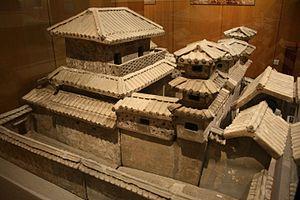
Modèle d'architecture
La céramique chinoise, principalement connue pour la porcelaine que les Chinois ont inventée, est riche d'une longue tradition d'innovations techniques et stylistiques.
Zhang Heng, né en 78 et décédé en 139, était un astronome, mathématicien, inventeur, géographe, cartographe, artiste, poète, homme d'État, et érudit de littérature chinoise de Nanyang, Henan, en Chine. Il vécut pendant la dynastie Han orientaux. Il a été éduqué dans les capitales de Luoyang et de Chang'an, et il commença sa carrière comme un servant civil mineur à Nanyang. Par la suite, il devint chef astronome, préfet des Majors pour les Carrosses Officiels, et ensuite Préposé au Palais à la cour impériale. Ses positions intransigeantes sur certains problèmes de calendrier et d'histoire firent de Zhang une figure controversée, ce qui l'empêcha de devenir l'historien officiel de la cour. Ses rivalités politiques avec les eunuques du palais sous le règne de l'empereur Han Shundi furent à l'origine de sa décision de se retirer de la cour centrale pour servir comme administrateur de Hejian dans la région de Hebei. Il retourne à Nanyang pour un court laps de temps, avant d'être rappelé pour servir dans la capitale une fois de plus en 138. Il meurt une année plus tard, en 139.
La dynastie Han qui règne sur la Chine de 206 av. J.-C. à 220 apr. J.-C., est fondée par Liu Bang, un chef de guerre d'origine paysanne qui est passé à la postérité sous le nom d'empereur Han Gaozu. Seconde dynastie impériale chinoise, elle succède à la dynastie Qin, qui a unifié la Chine après avoir conquis tous les Royaumes combattants et est suivie de la période des Trois Royaumes.
La dynastie Han régna sur la Chine de 206 av. J.-C. à 220 apr. J.-C. Deuxième des dynasties impériales, elle succéda à la dynastie Qin et fut suivie de la période des Trois Royaumes.